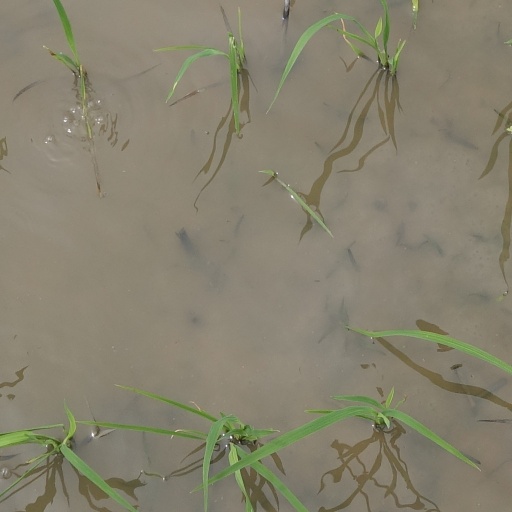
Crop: rice